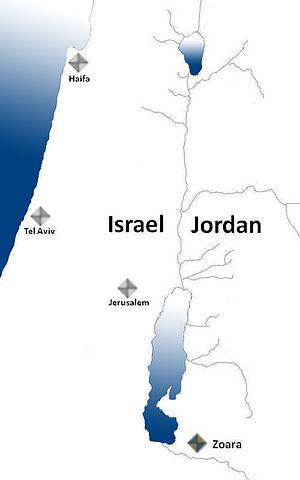
Tsoar, aussi écrit Tsoara, Zoar ou encore Ségor autrefois nommée Béla est une petite ville évoquée dans la Torah. On la situe dans la plaine du Jourdain près de la Mer Morte. Elle est notoire pour avoir abrité Loth et sa famille du désastre qui détruisit Sodome et Gomorrhe, mais aussi ses villes voisines de la plaine. Tsoar est la seule ville des cinq présentes dans la plaine à avoir été épargnée par Dieu.